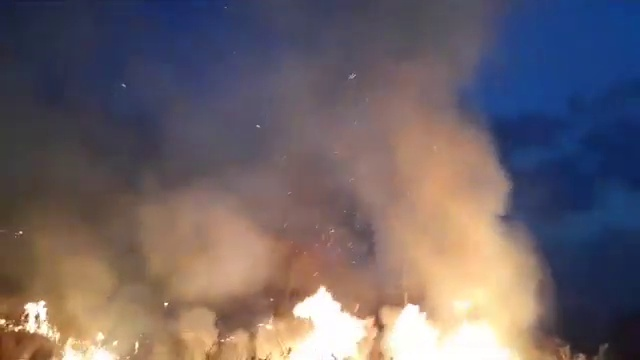
Fire: yes
Smoke: yes